Daejeon

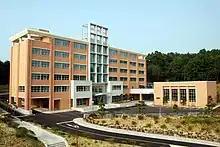
Chungnam University Law School Building

Jeongjeol Seowon was established in Geyang-dong in 1684 (the 10th year of King Sukjong), and Dosan Seowon was founded in Tanbang-dong in 1711, contributing to the education of local yangsengs (young scholars). However, it was abolished by the Seowon Abolition Order issued by Heungseon Daewongun during King Gojong's reign. In addition, much education was conducted through privately established seodangs (서당/private schools) and ganghakdang (강학당/private academies).